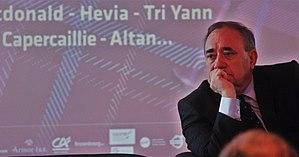
Conférence d'Alex Salmond lors du festival interceltique de Lorient 2017.